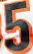
Number: 5